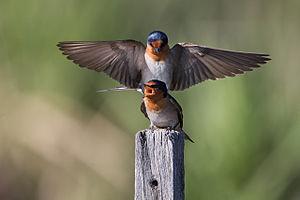
L'Hirondelle messagère est une espèce de passereaux de la famille des Hirundinidae.